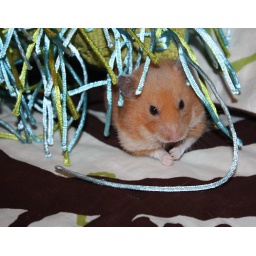
Daisy underneath my blue and green pillow. :)